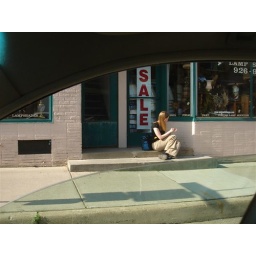
girl in window for sale